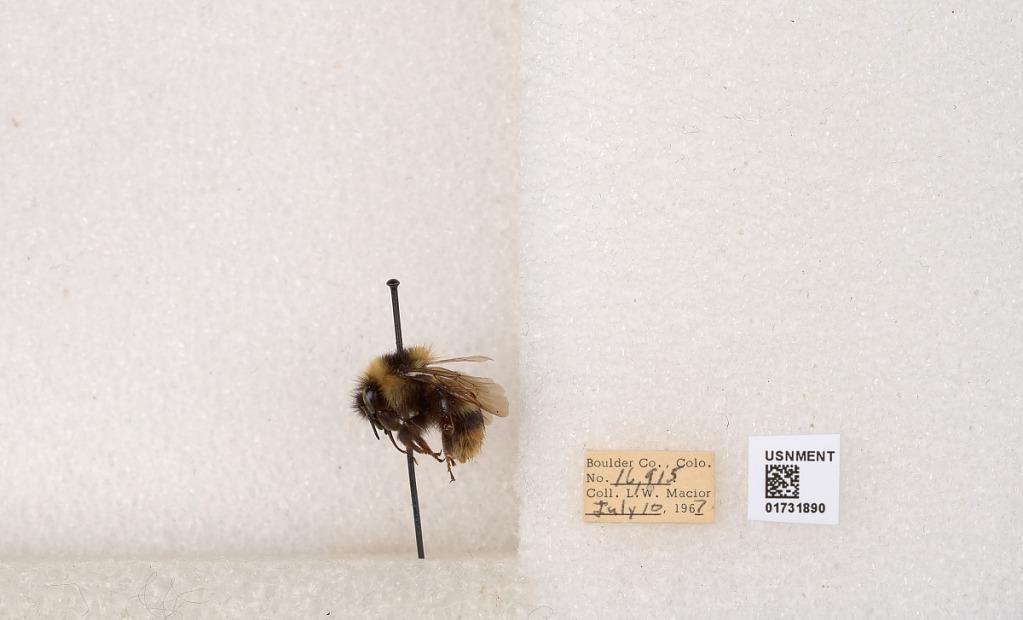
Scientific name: Bombus kirbyellus
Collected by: L. Macior
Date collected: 1967-7-10
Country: United States
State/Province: Colorado
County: Boulder
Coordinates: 40.0925, -105.358